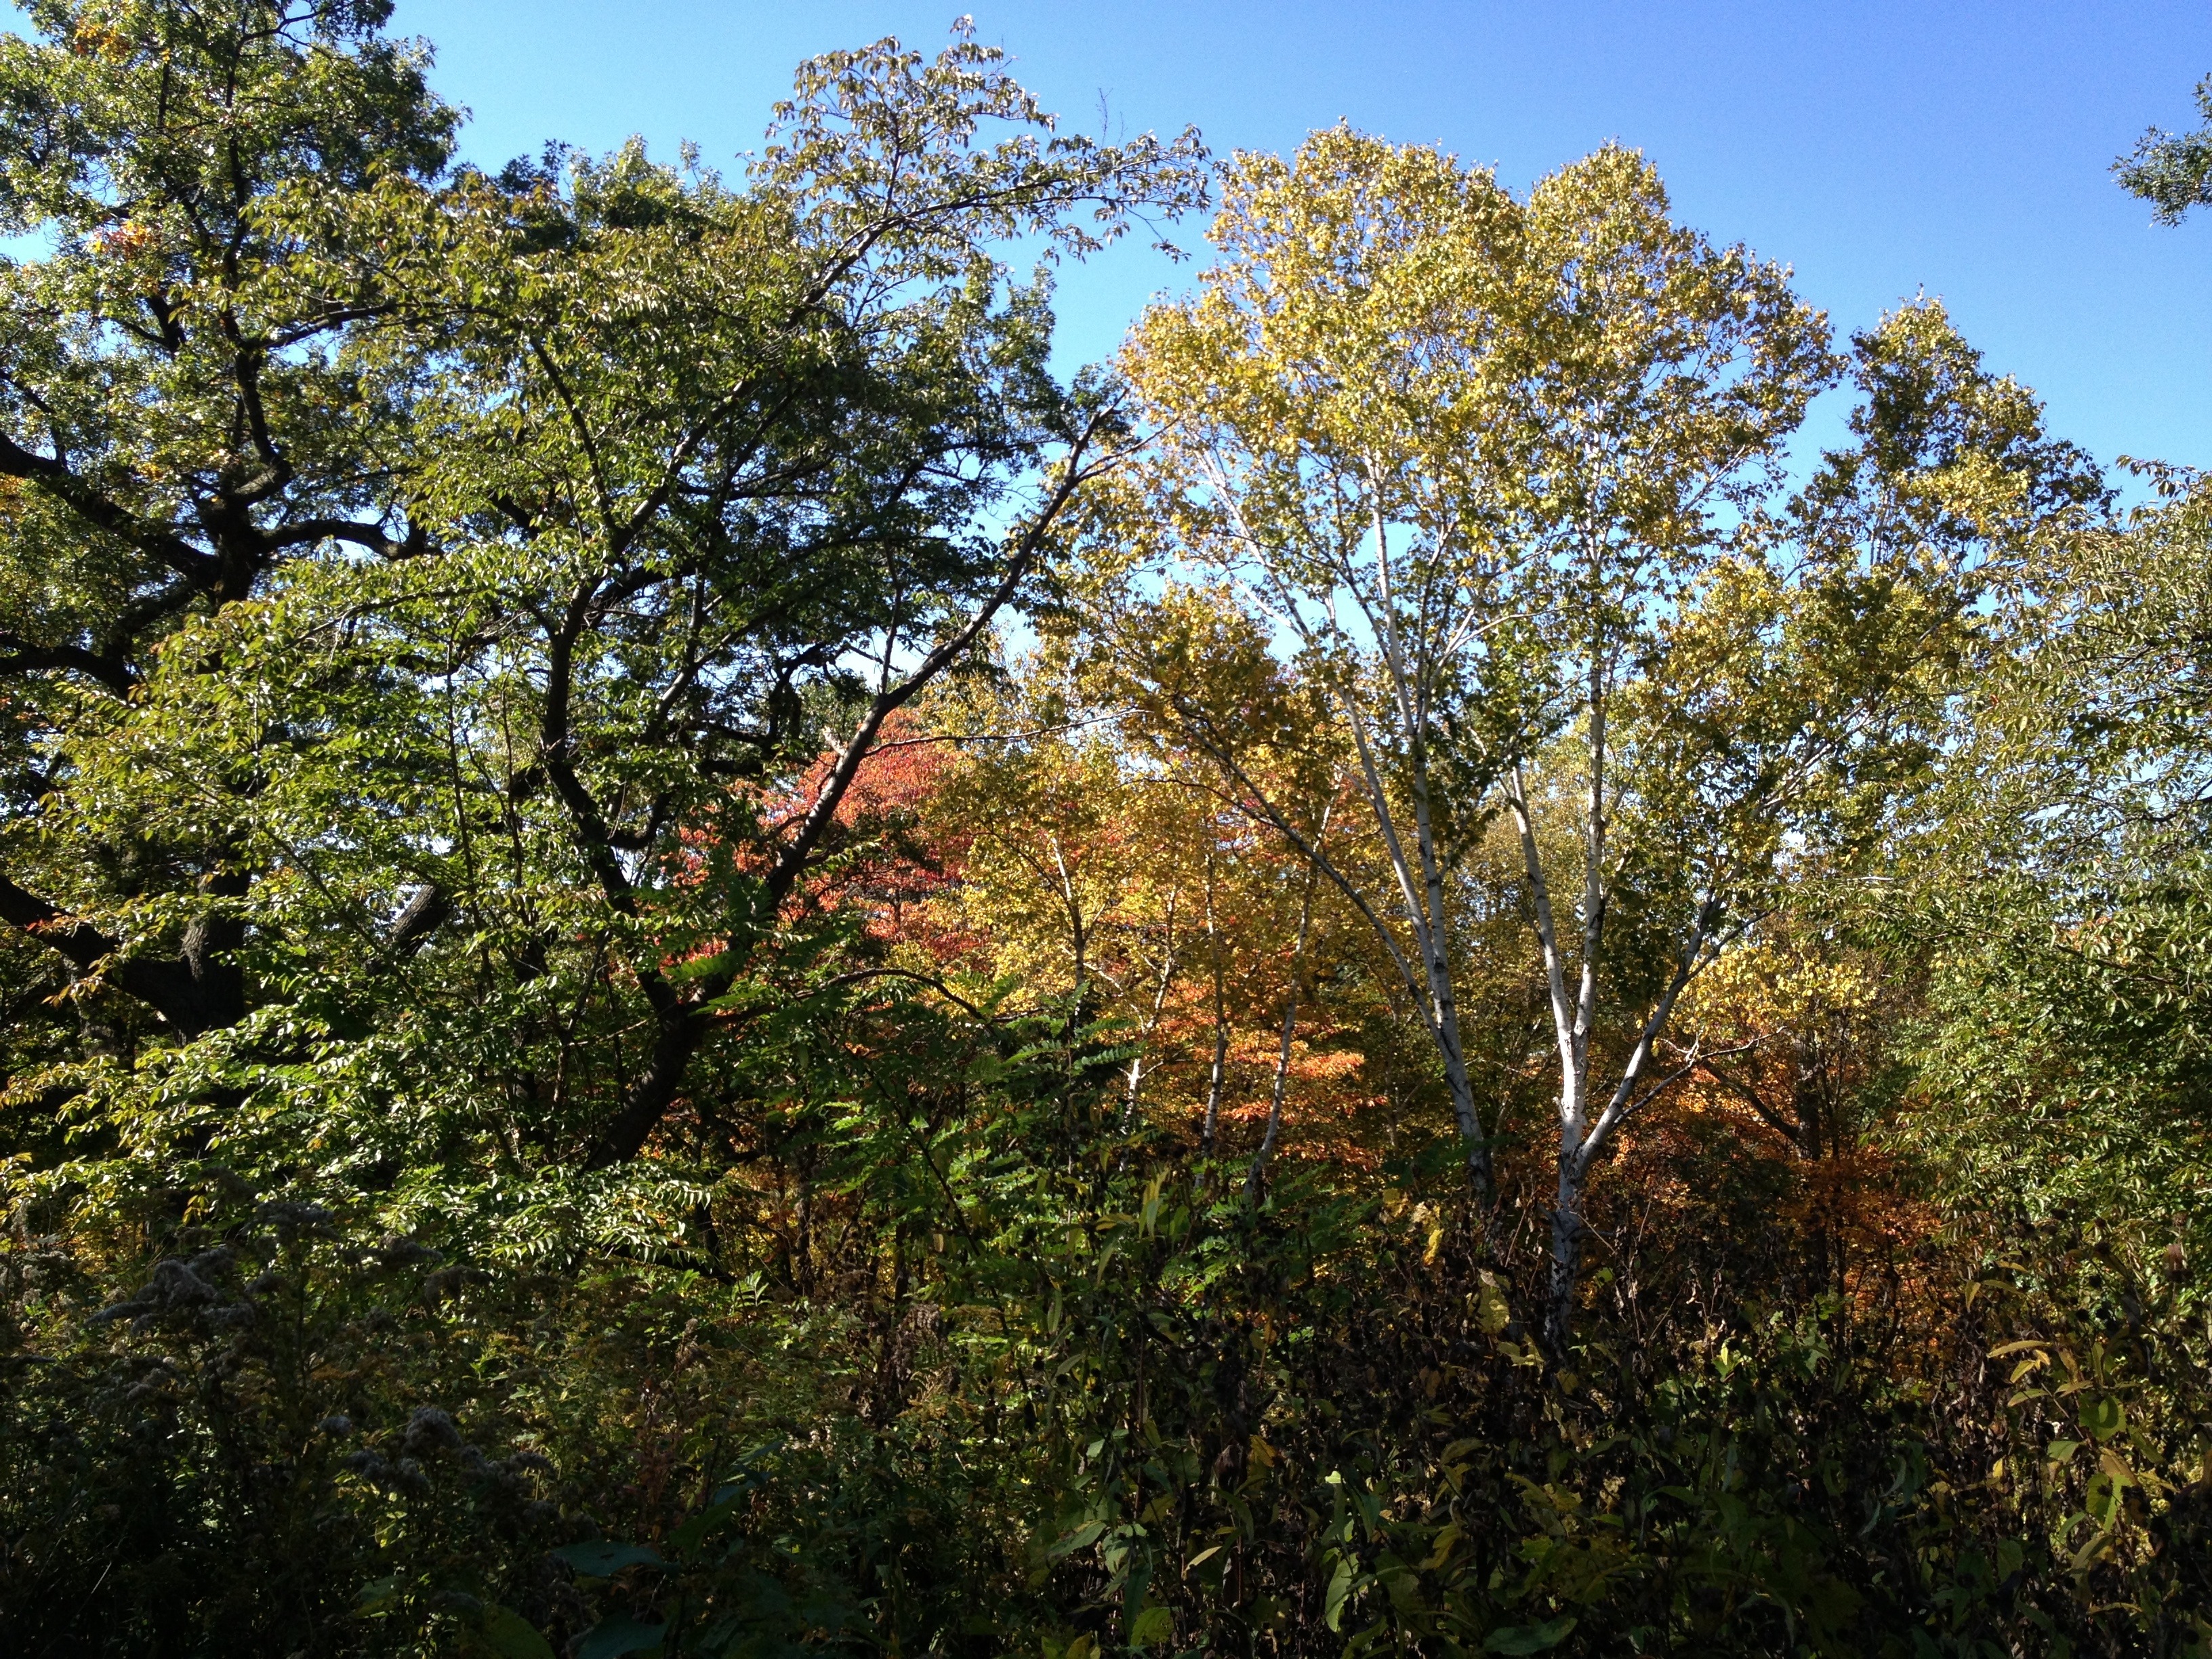
tree, nature, forest, branch, plant, trail, meadow, sunlight, leaf, flower, foliage, rural, green, scenic, autumn, park, scenery, botany, flora, season, greenery, trees, leaves, outdoors, woods, colors, vegetation, branches, deciduous, colours, woodland, habitat, ecosystem, biome, natural environment, woody plant, temperate broadleaf and mixed forest